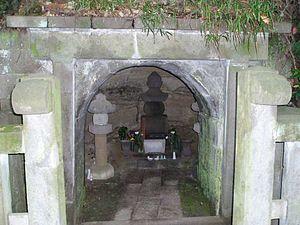
Ōe no Hiromoto est un kuge et vassal du shogunat de Kamakura qui contribue à établir les structures gouvernementales du bakufu.